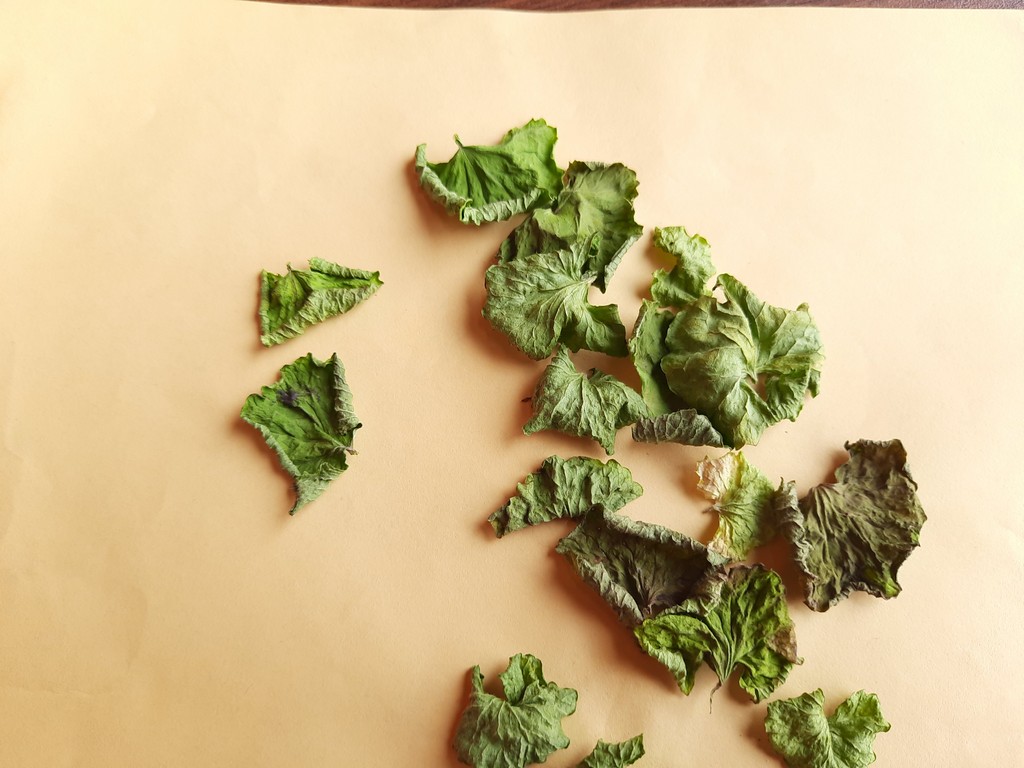
Label: Dried